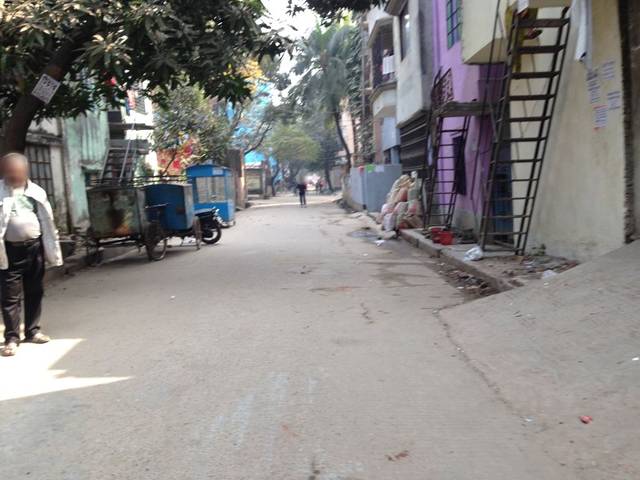
Region: Bangladesh
Coordinates: 23.808, 90.379